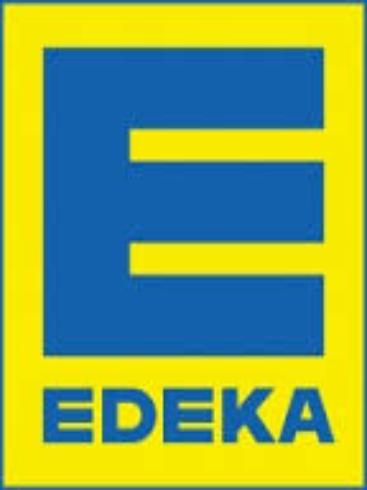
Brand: Edeka
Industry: Others